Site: brandenburg
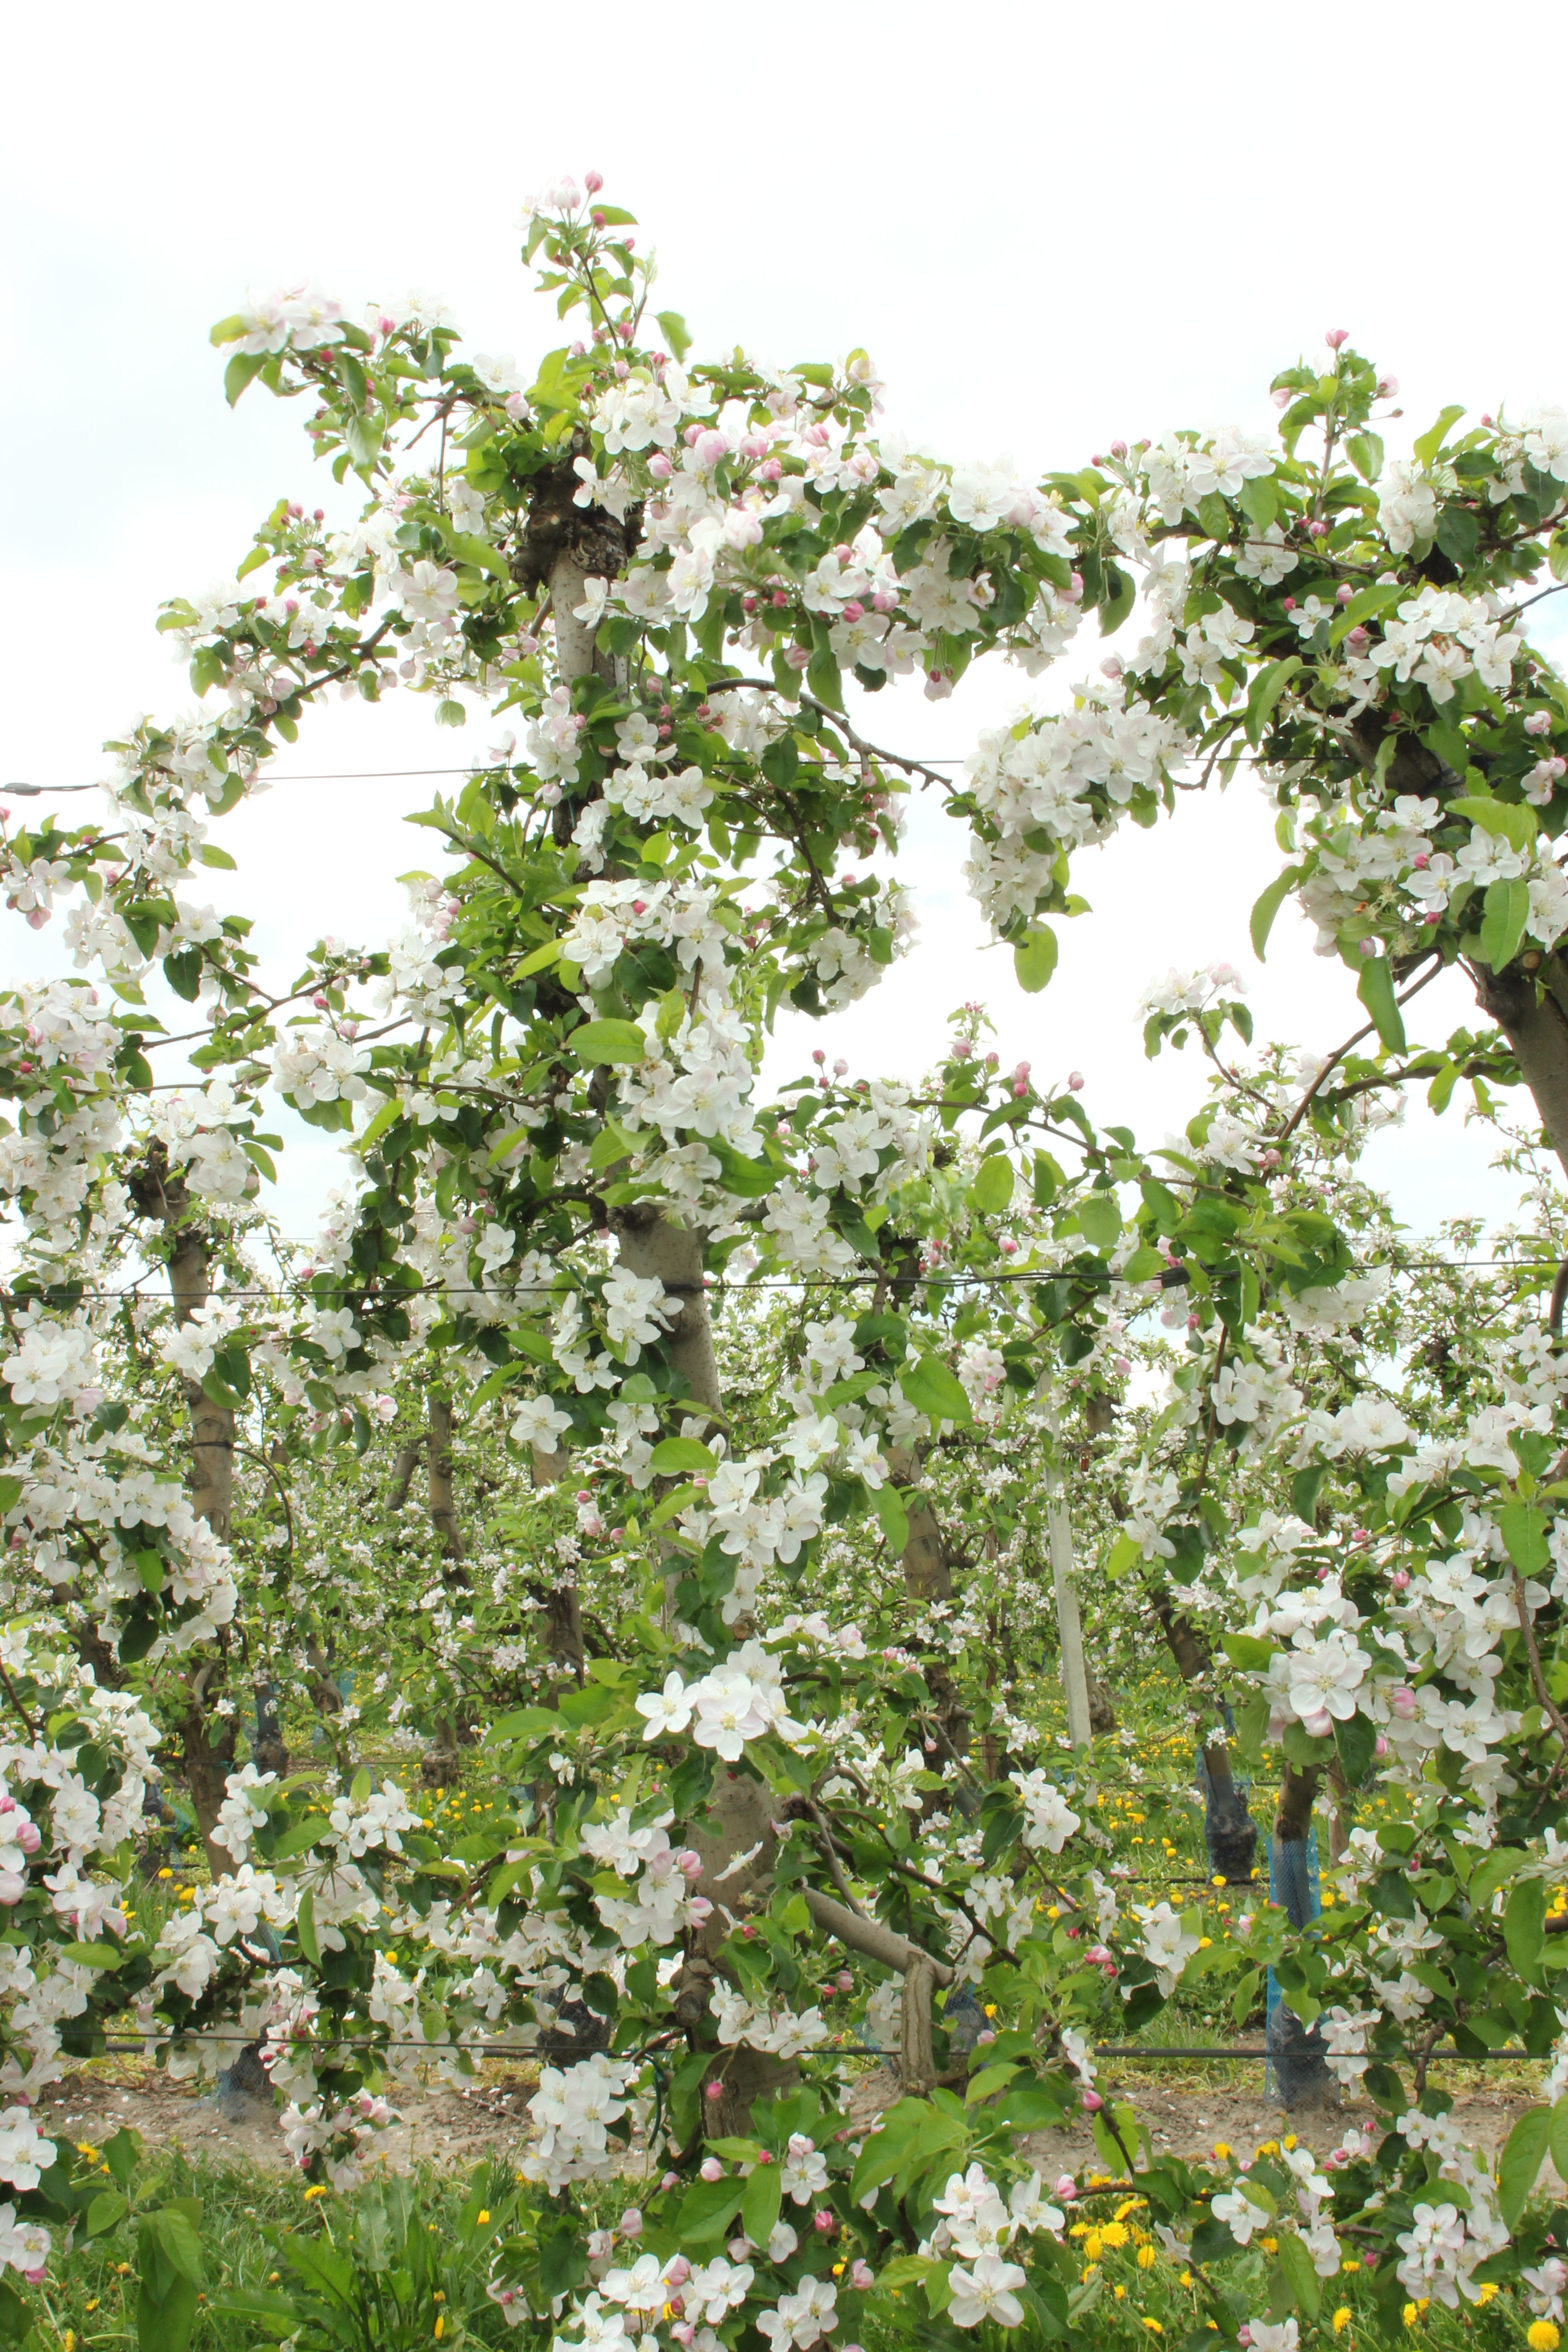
Growth stage (BBCH 65): Flowering